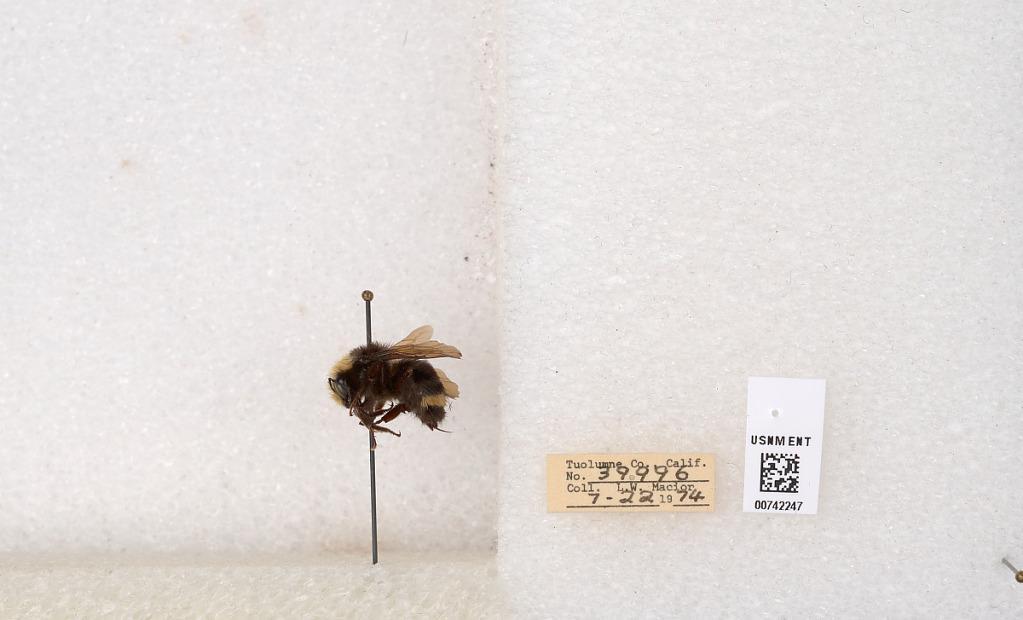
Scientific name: Bombus (Pyrobombus) vosnesenskii Radoszkowski
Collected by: L. Macior
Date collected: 1974-7-22
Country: United States
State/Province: California
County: Tuolumne
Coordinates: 37.9712, -120.228